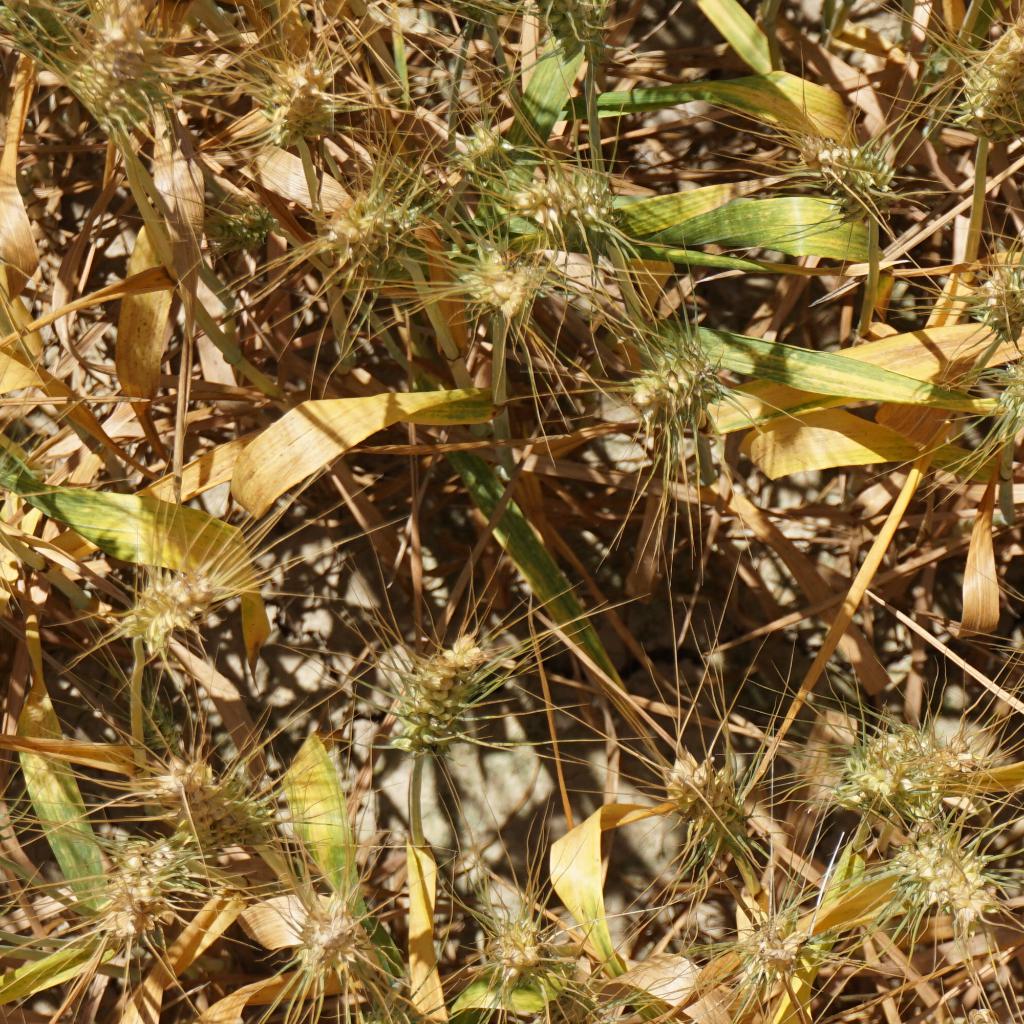
Country: France
Location: Gréoux
Wheat development stage: Filling - Ripening